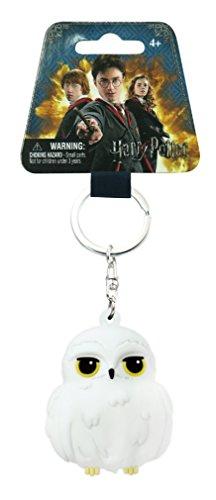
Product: HARRY POTTER Kawaii Hedwig Owl 3D Foam Key Ring Key Accessory
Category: Clothing, Shoes & Jewelry | Novelty & More | Clothing | Novelty | Men | Accessories | Keychains
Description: Highly detailed and adorably designed.
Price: $9.59
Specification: ProductDimensions:1.5x1x4inches|ItemWeight:0.8ounces|ShippingWeight:0.8ounces(Viewshippingratesandpolicies)|DomesticShipping:ItemcanbeshippedwithinU.S.|InternationalShipping:ThisitemcanbeshippedtoselectcountriesoutsideoftheU.S.LearnMore|ASIN:B073R4V76T|Itemmodelnumber:48043|Manufacturerrecommendedage:4yearsandup